Theatre of ancient Rome

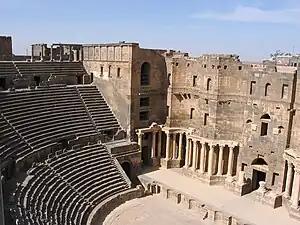
A well preserved Roman theater in Bosra (Syria)

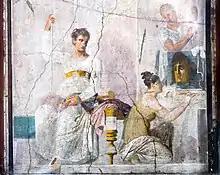
Actor dressed as a king and two muses. Fresco from Herculaneum, 30-40 AD

Beginning with the first presentation of theatre in Rome in 240 B.C., plays were often presented during public festivals. Since these plays were less popular than the several other types of events (gladiatorial matches, circus events, etc.) held within the same space, theatrical events were performed using temporary wooden structures, which had to be displaced and dismantled for days at a time, whenever other spectacle events were scheduled to take place. The slow process of creating a permanent performance space was due to the staunch objection of high-ranking officials: it was the opinion of the members of the senate that citizens were spending too much time at theatrical events, and that condoning this behavior would lead to corruption of the Roman public. As a result, no permanent stone structure was constructed for the purpose of theatrical performance until 55 B.C.E. Sometimes theatre building projects could last generations before being completed, and would take a combination of private benefactors, public subscription, and proceeds from the summae honorariae or payments for office positions made by magistrates. To demonstrate their benefactions, statues or inscriptions (sometimes in sums of money) were erected or inscribed for all to see in front of the tribunalia, in the proscaenium or scaenae frons, parts of the building meant to be in the public eye. Building theatres required both a massive undertaking and a significant amount of time, often lasting generations.